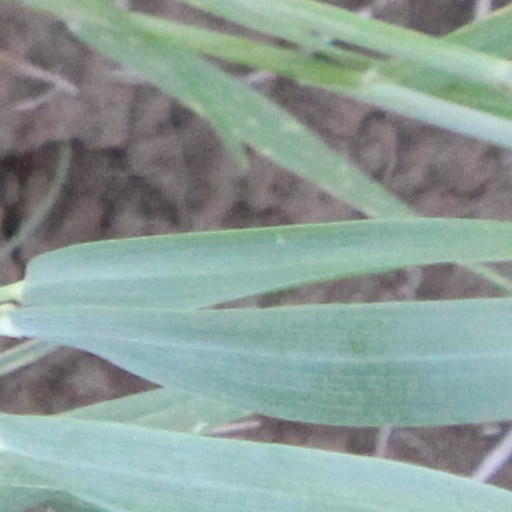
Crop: wheat